Yuriy Virt

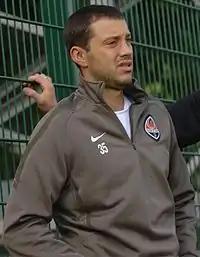
Virt with Shakhtar Donetsk

Yuriy Mykolayovych Virt (born 4 May 1974) is a Ukrainian football manager and former player who manages Nyva Ternopil.